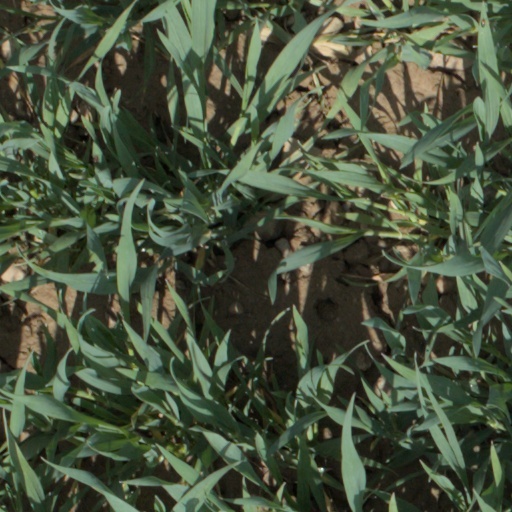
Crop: wheat